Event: Nepal Earthquake
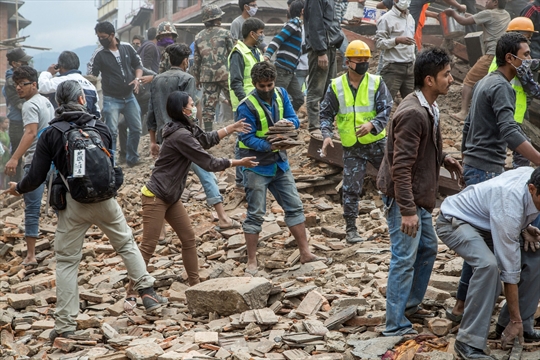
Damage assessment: damage